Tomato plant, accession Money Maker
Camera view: tilt-top (135 deg); turntable rotation: 0 degrees
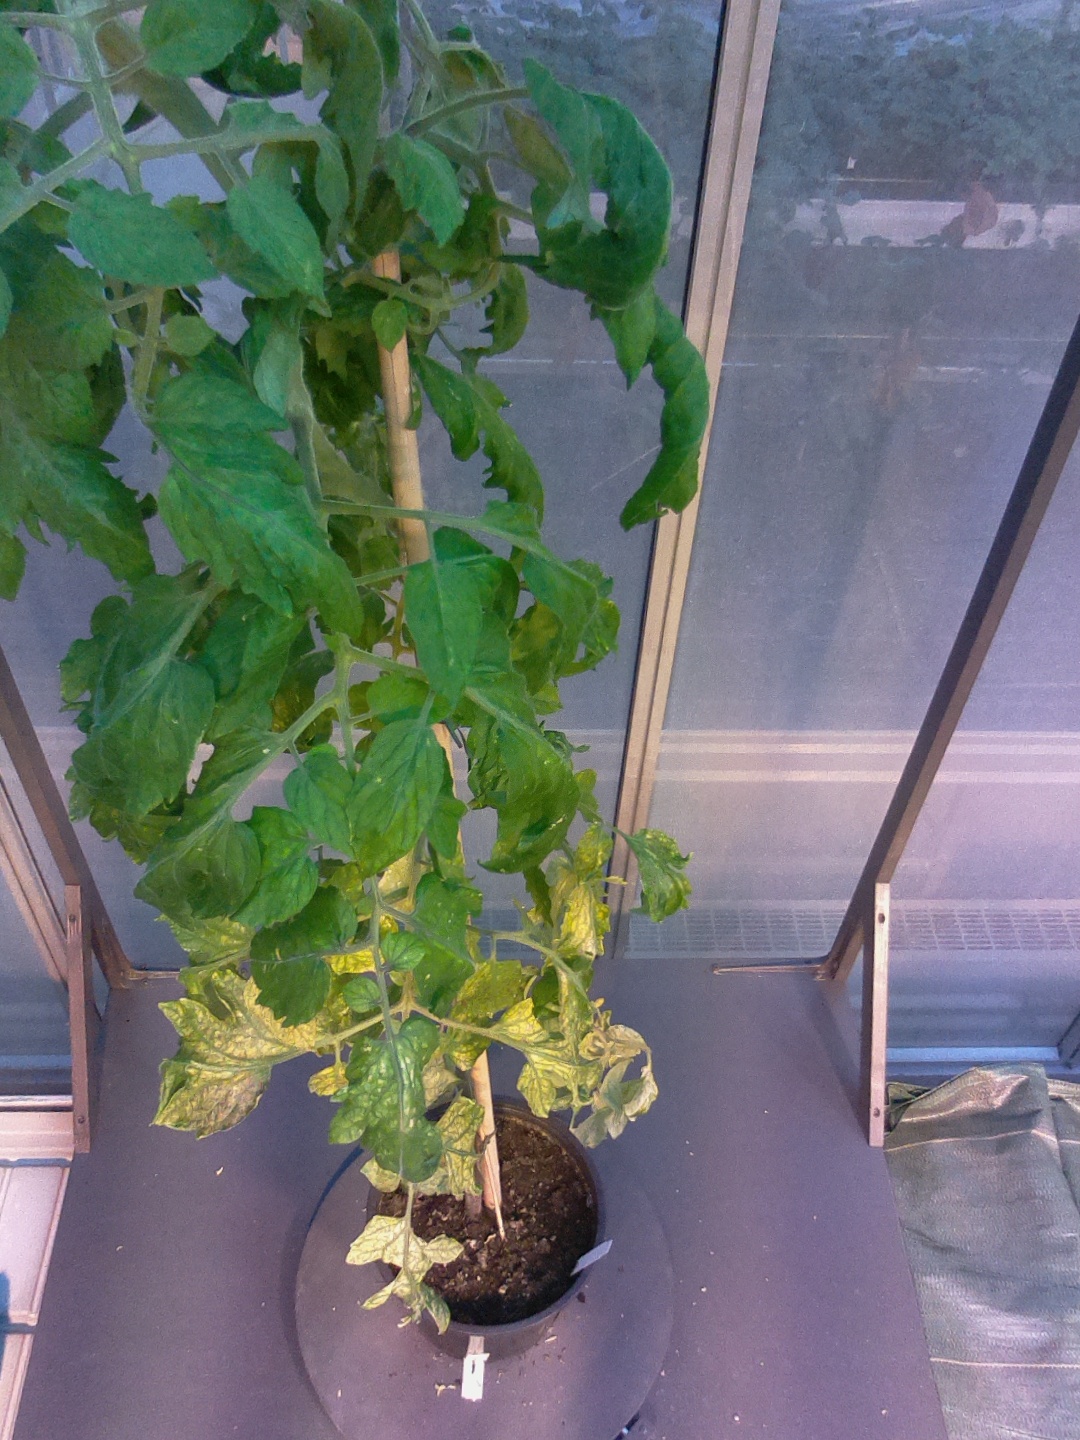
BBCH growth stage 70: Fruits at the main stem or branches visibles